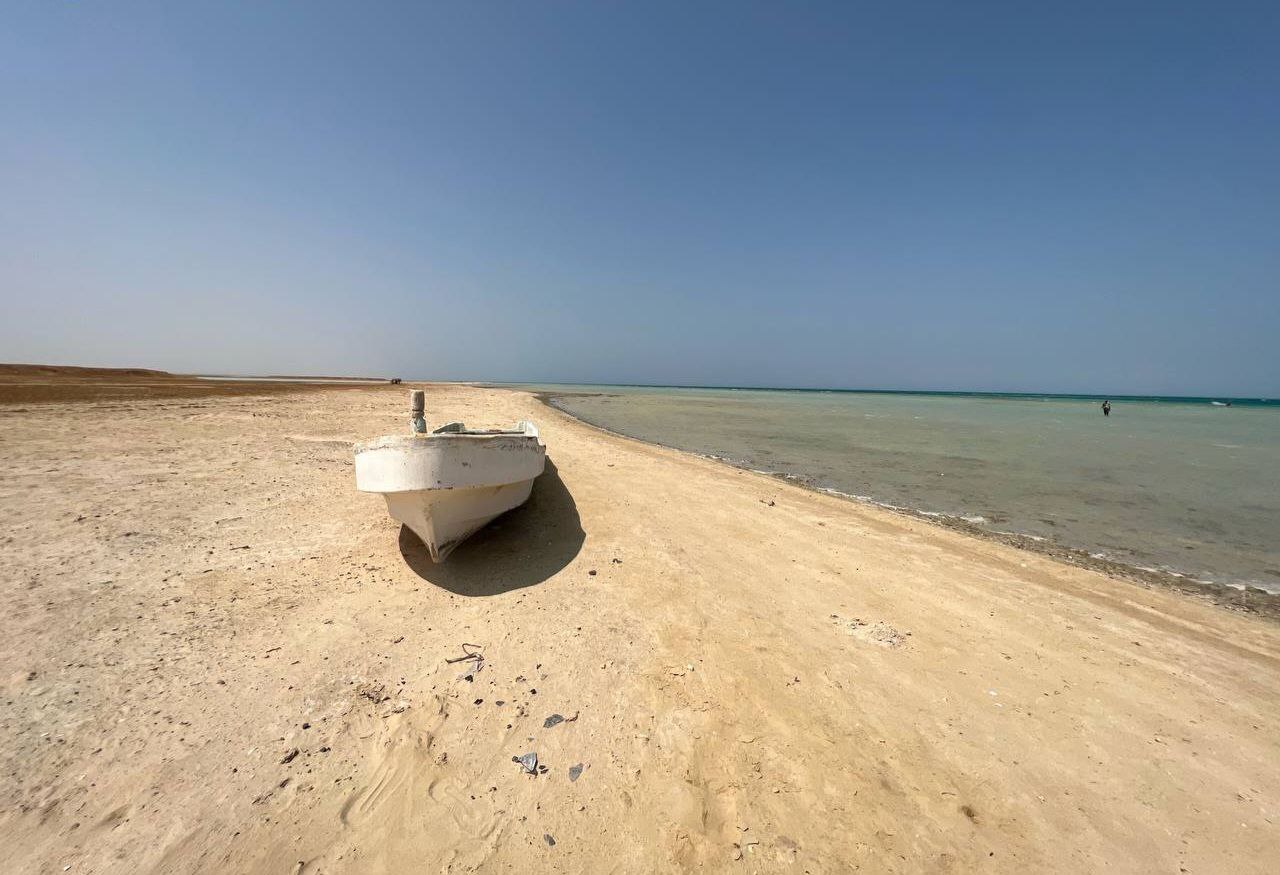
الوصف بالفصحى: قارب صيد خشبي يستقر على رمال الشاطئ أمام مياه البحر
الوصف بالعامية السودانية: مركب صيد موجود فوق تراب الشاطئ قدام البحر
التصنيف: Transportation
التصنيف الفرعي: Landscapes & nature